Mamuka Gorgodze

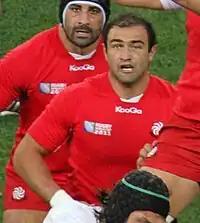
Mamuka Gorgodze at RWC 2011

Gorgodze signed for Montpellier in 2005. Gorgodze started his career at Montpellier mainly as a reserve in the side and didn't get much game time. He was still a regular in the Georgia side though and was selected for the 2007 Rugby World Cup. Gorgodze started three of Georgia's four matches at the World Cup, and was one of Georgia's star players.